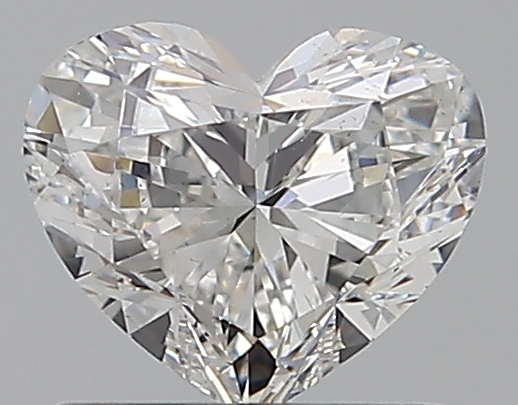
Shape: heart
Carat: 0.72
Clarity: VS2
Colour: F
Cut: EX
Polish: EX
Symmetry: VG
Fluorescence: N
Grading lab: GIA
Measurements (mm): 5.45 x 6.34 x 3.42